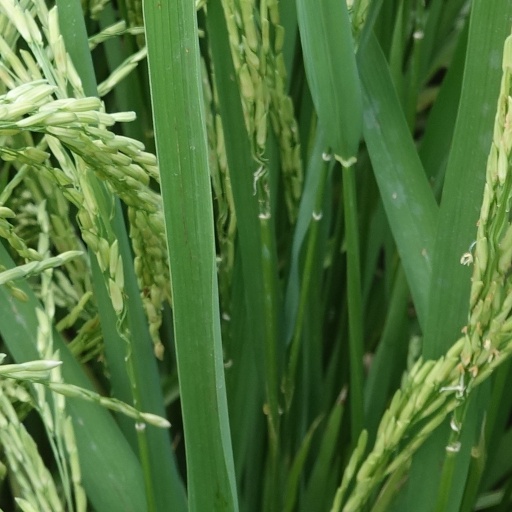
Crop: rice